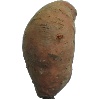
Label: potato_sweet